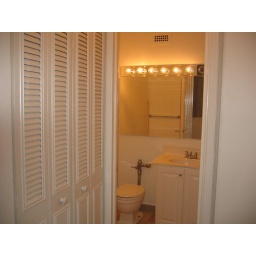
First full bathroom as you walk in the door